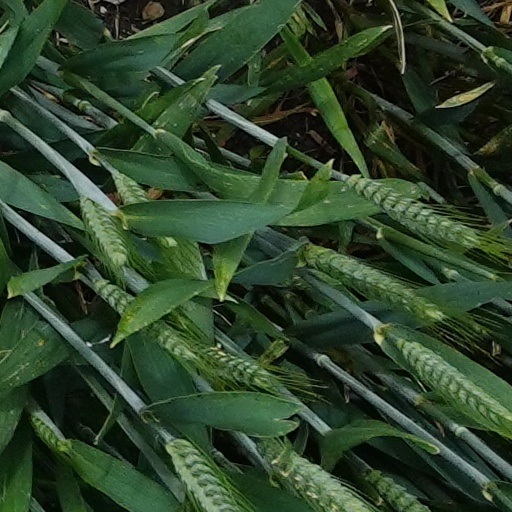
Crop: wheat